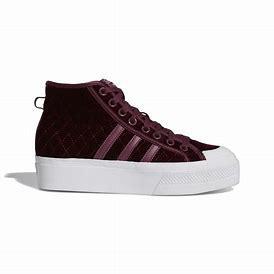
Brand: Adidas
Model: Nizza Platform